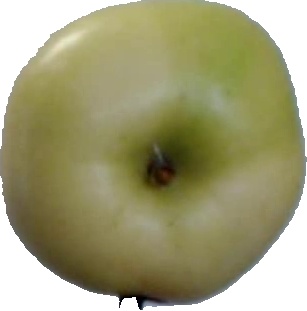
Label: apple_6